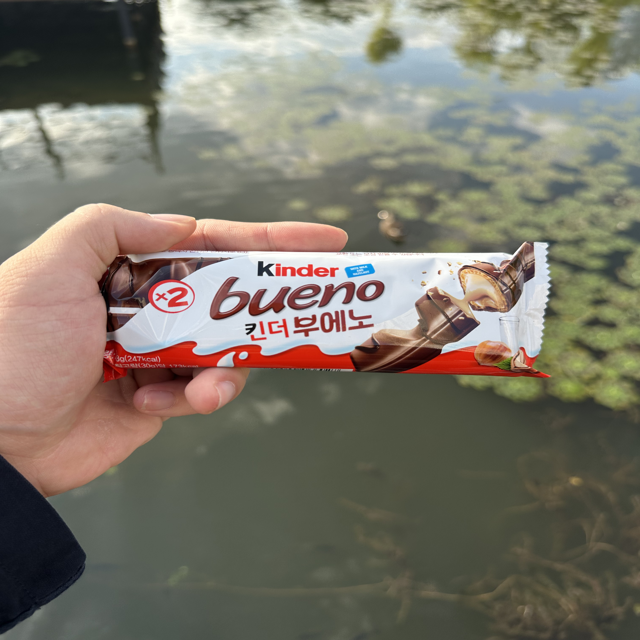
Label: plastics